Boasting

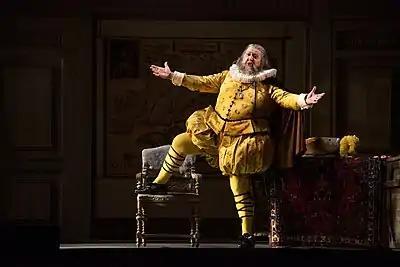
Ambrogio Maestri as Falstaff

The Ancient Greek book "The Characters of Theophrastus" devotes a chapter to "The Boastful Man".